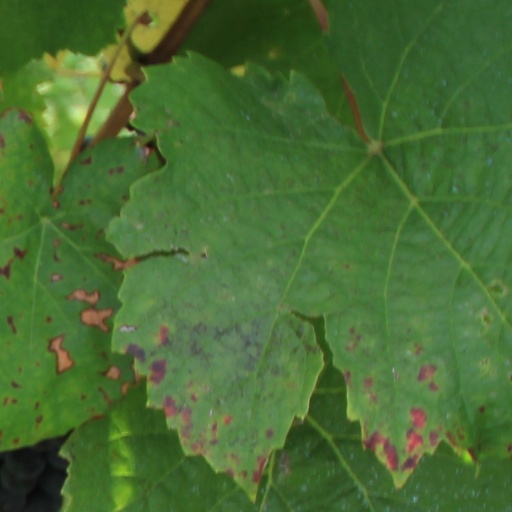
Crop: grape